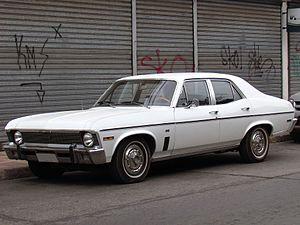
La Chevrolet Chevy II / Nova est une automobile fabriquée par Chevrolet et produite sur cinq générations de 1962 à 1979 puis de 1985 à 1988. La version Nova fut le meilleur modèle dans la gamme Chevy II jusqu'en 1968. La dénomination Chevy II fut abandonnée par la suite, Nova devenant la seule en 1969 avec la troisième génération. Construite sur la plate-forme X-body, la Nova fut remplacée par la Chevrolet Citation en 1979. Le nom Nova est revenu en 1985 jusqu'en 1988 désignant un modèle à traction avant basé sur la Toyota Sprinter.